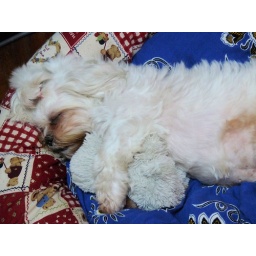
That's my dog sleeping with her beloved toy in her arms. Lol.